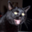
Label: cat